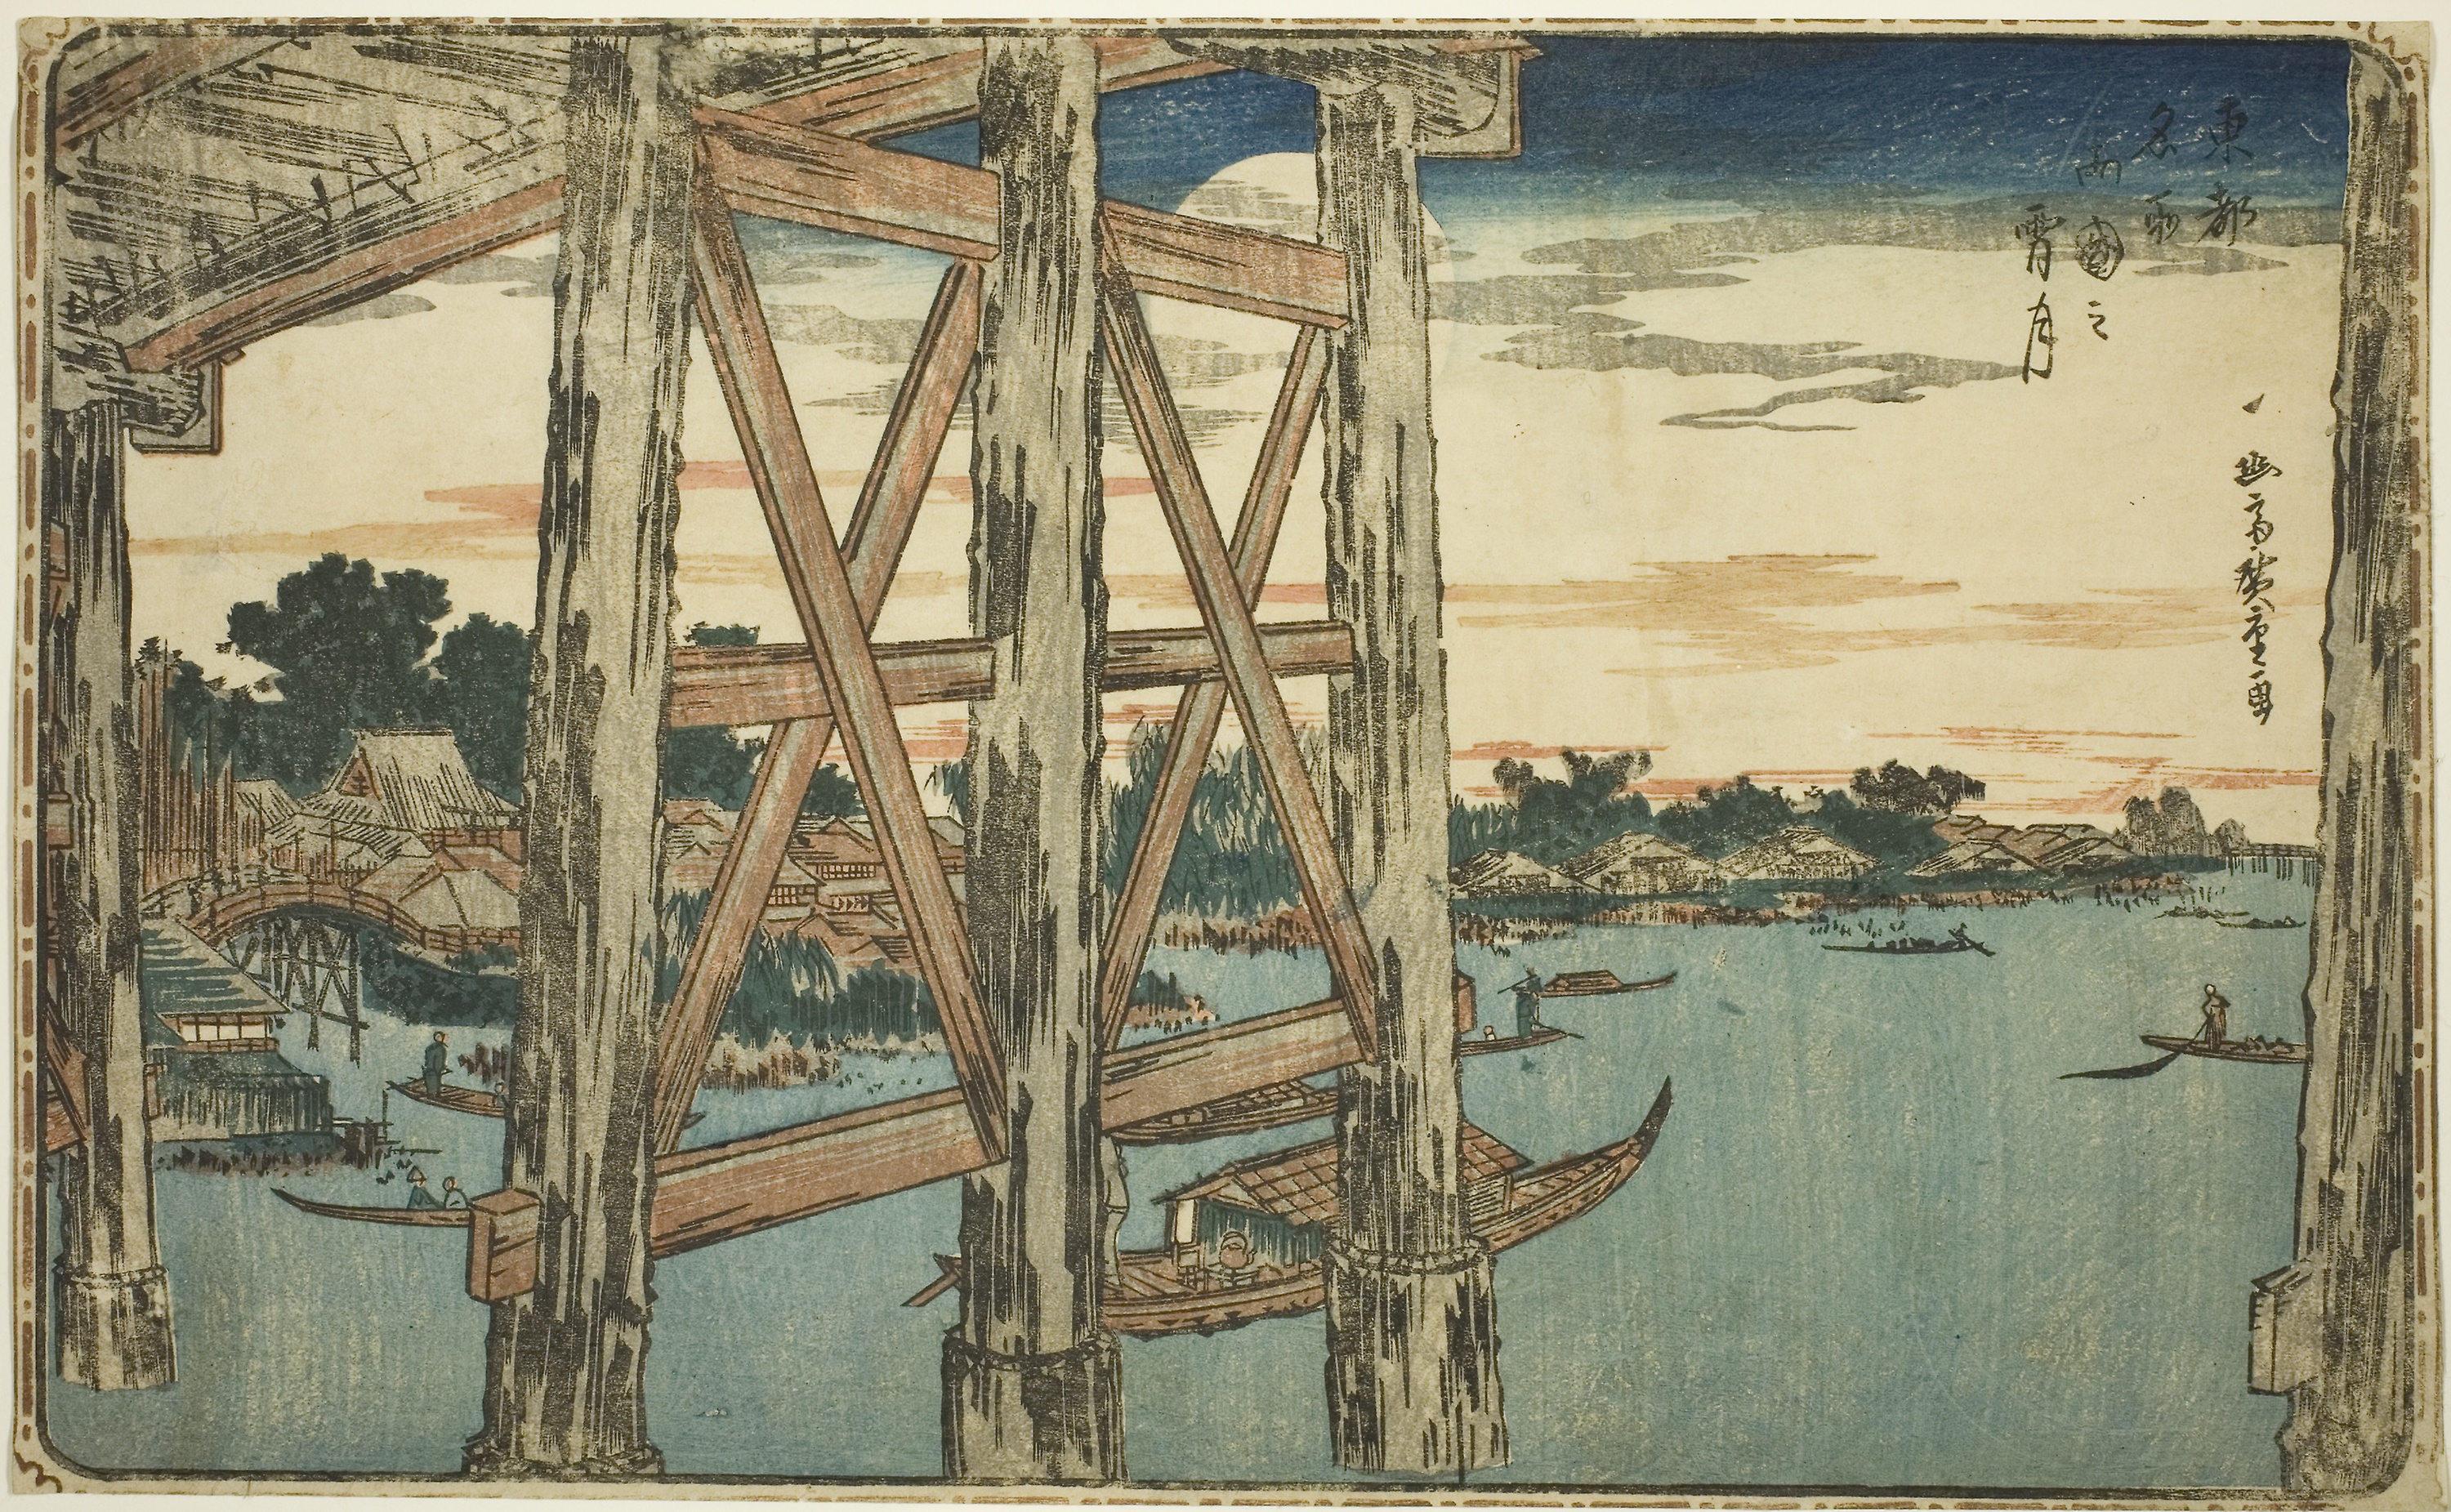
painting, picture frame, wood, paint, visual arts, art